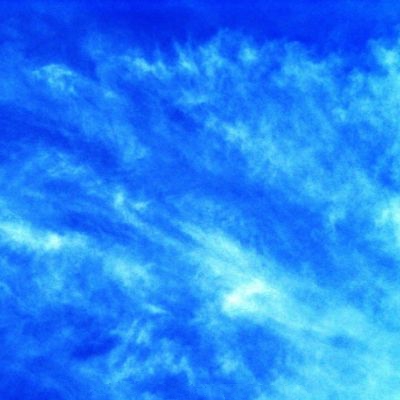
Cloud type: Cirrus (Ci)